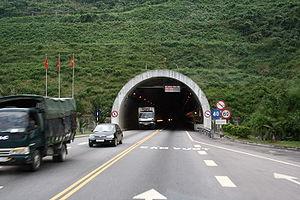
Le Couloir économique Est-Ouest est un axe de communication terrestre, créé à l'initiative de la Conférence des ministres des pays de la sous-région du Mékong, tenue en 1998 à Manille, et qui a pour objectif de promouvoir le développement et l'intégration économique des quatre pays qu'il traverse : le Vietnam, le Laos, la Thaïlande et la Birmanie. La plus grande partie du trajet est devenue opérationnelle le 12 décembre 2006, reliant les deux faces maritimes de la péninsule indochinoise.
La AH1 est la plus longue route asiatique avec 20 557 km. Elle part de Tokyo, au Japon et passe par la Corée du Sud, la Corée du Nord, la Chine, le Viêt Nam, le Cambodge, la Thaïlande, la Birmanie, l'Inde, le Bangladesh, le Pakistan, l'Afghanistan et l'Iran, pour arriver en Turquie, où elle rejoint la route européenne 80.